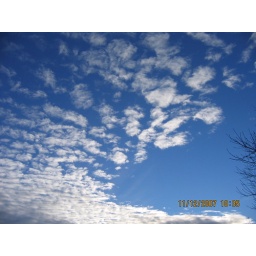
morning clouds over the Calgary blue sky 10